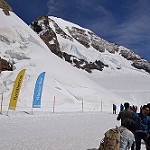
Label: glacier